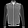
Label: Coat